Christianity in the United States

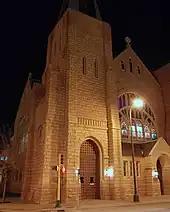
First Baptist Church in Minneapolis, Minnesota

Several groups of Christian immigrants, mainly from the Middle East, Caucasus, Africa and India, brought Oriental Orthodoxy to the United States.